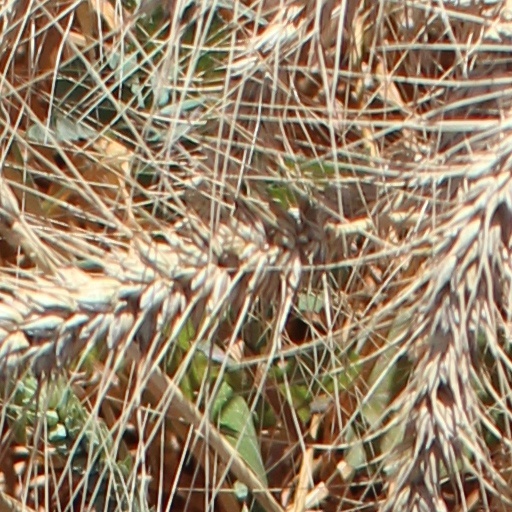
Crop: wheat